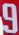
Number: 9